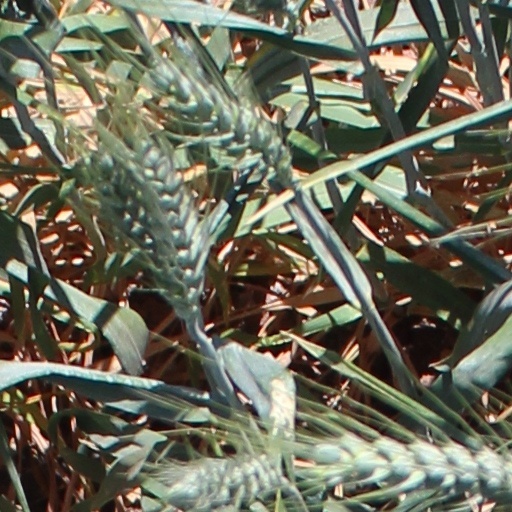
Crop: wheat